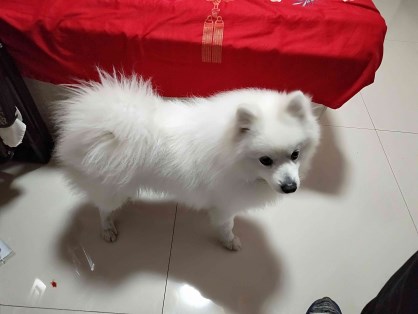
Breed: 253-n000107-Japanese_Spitzes